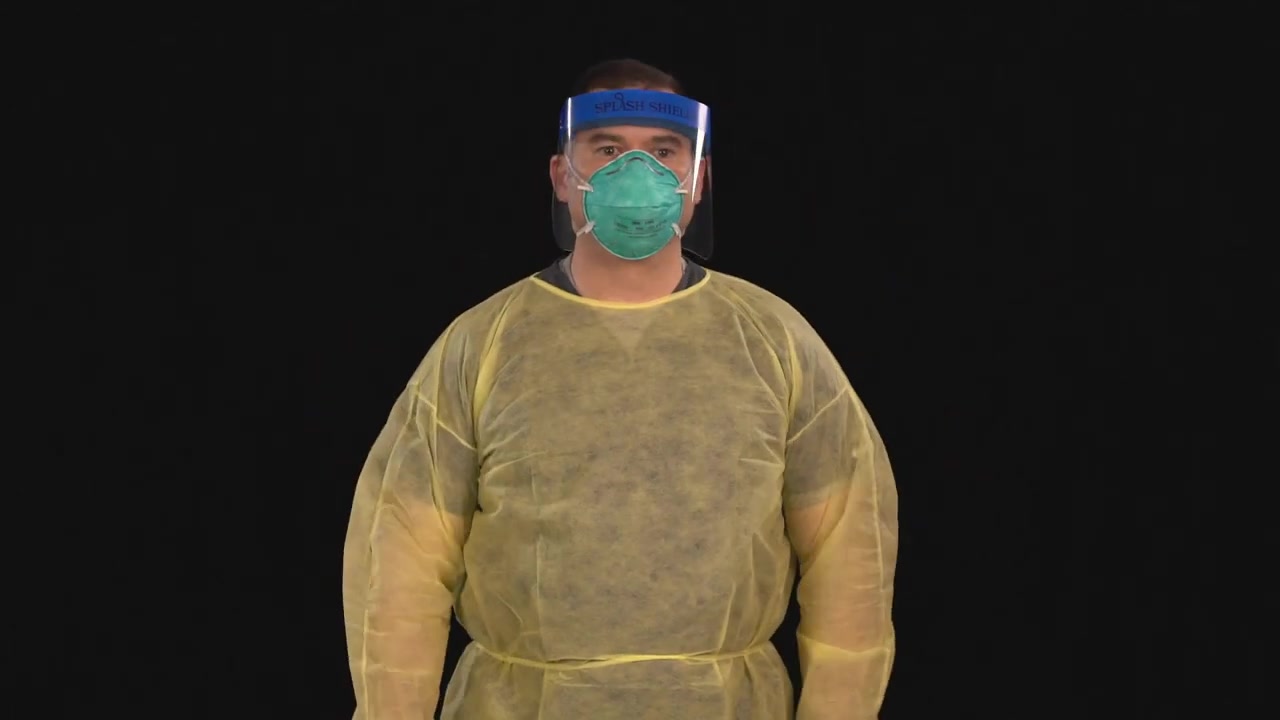
Objects detected:
Coverall
Face_Shield
Mask